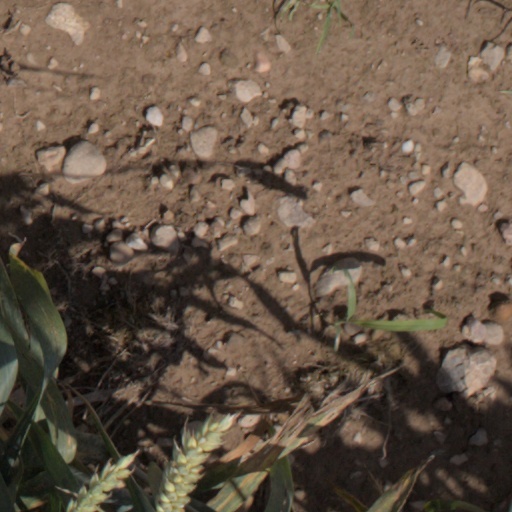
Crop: wheat